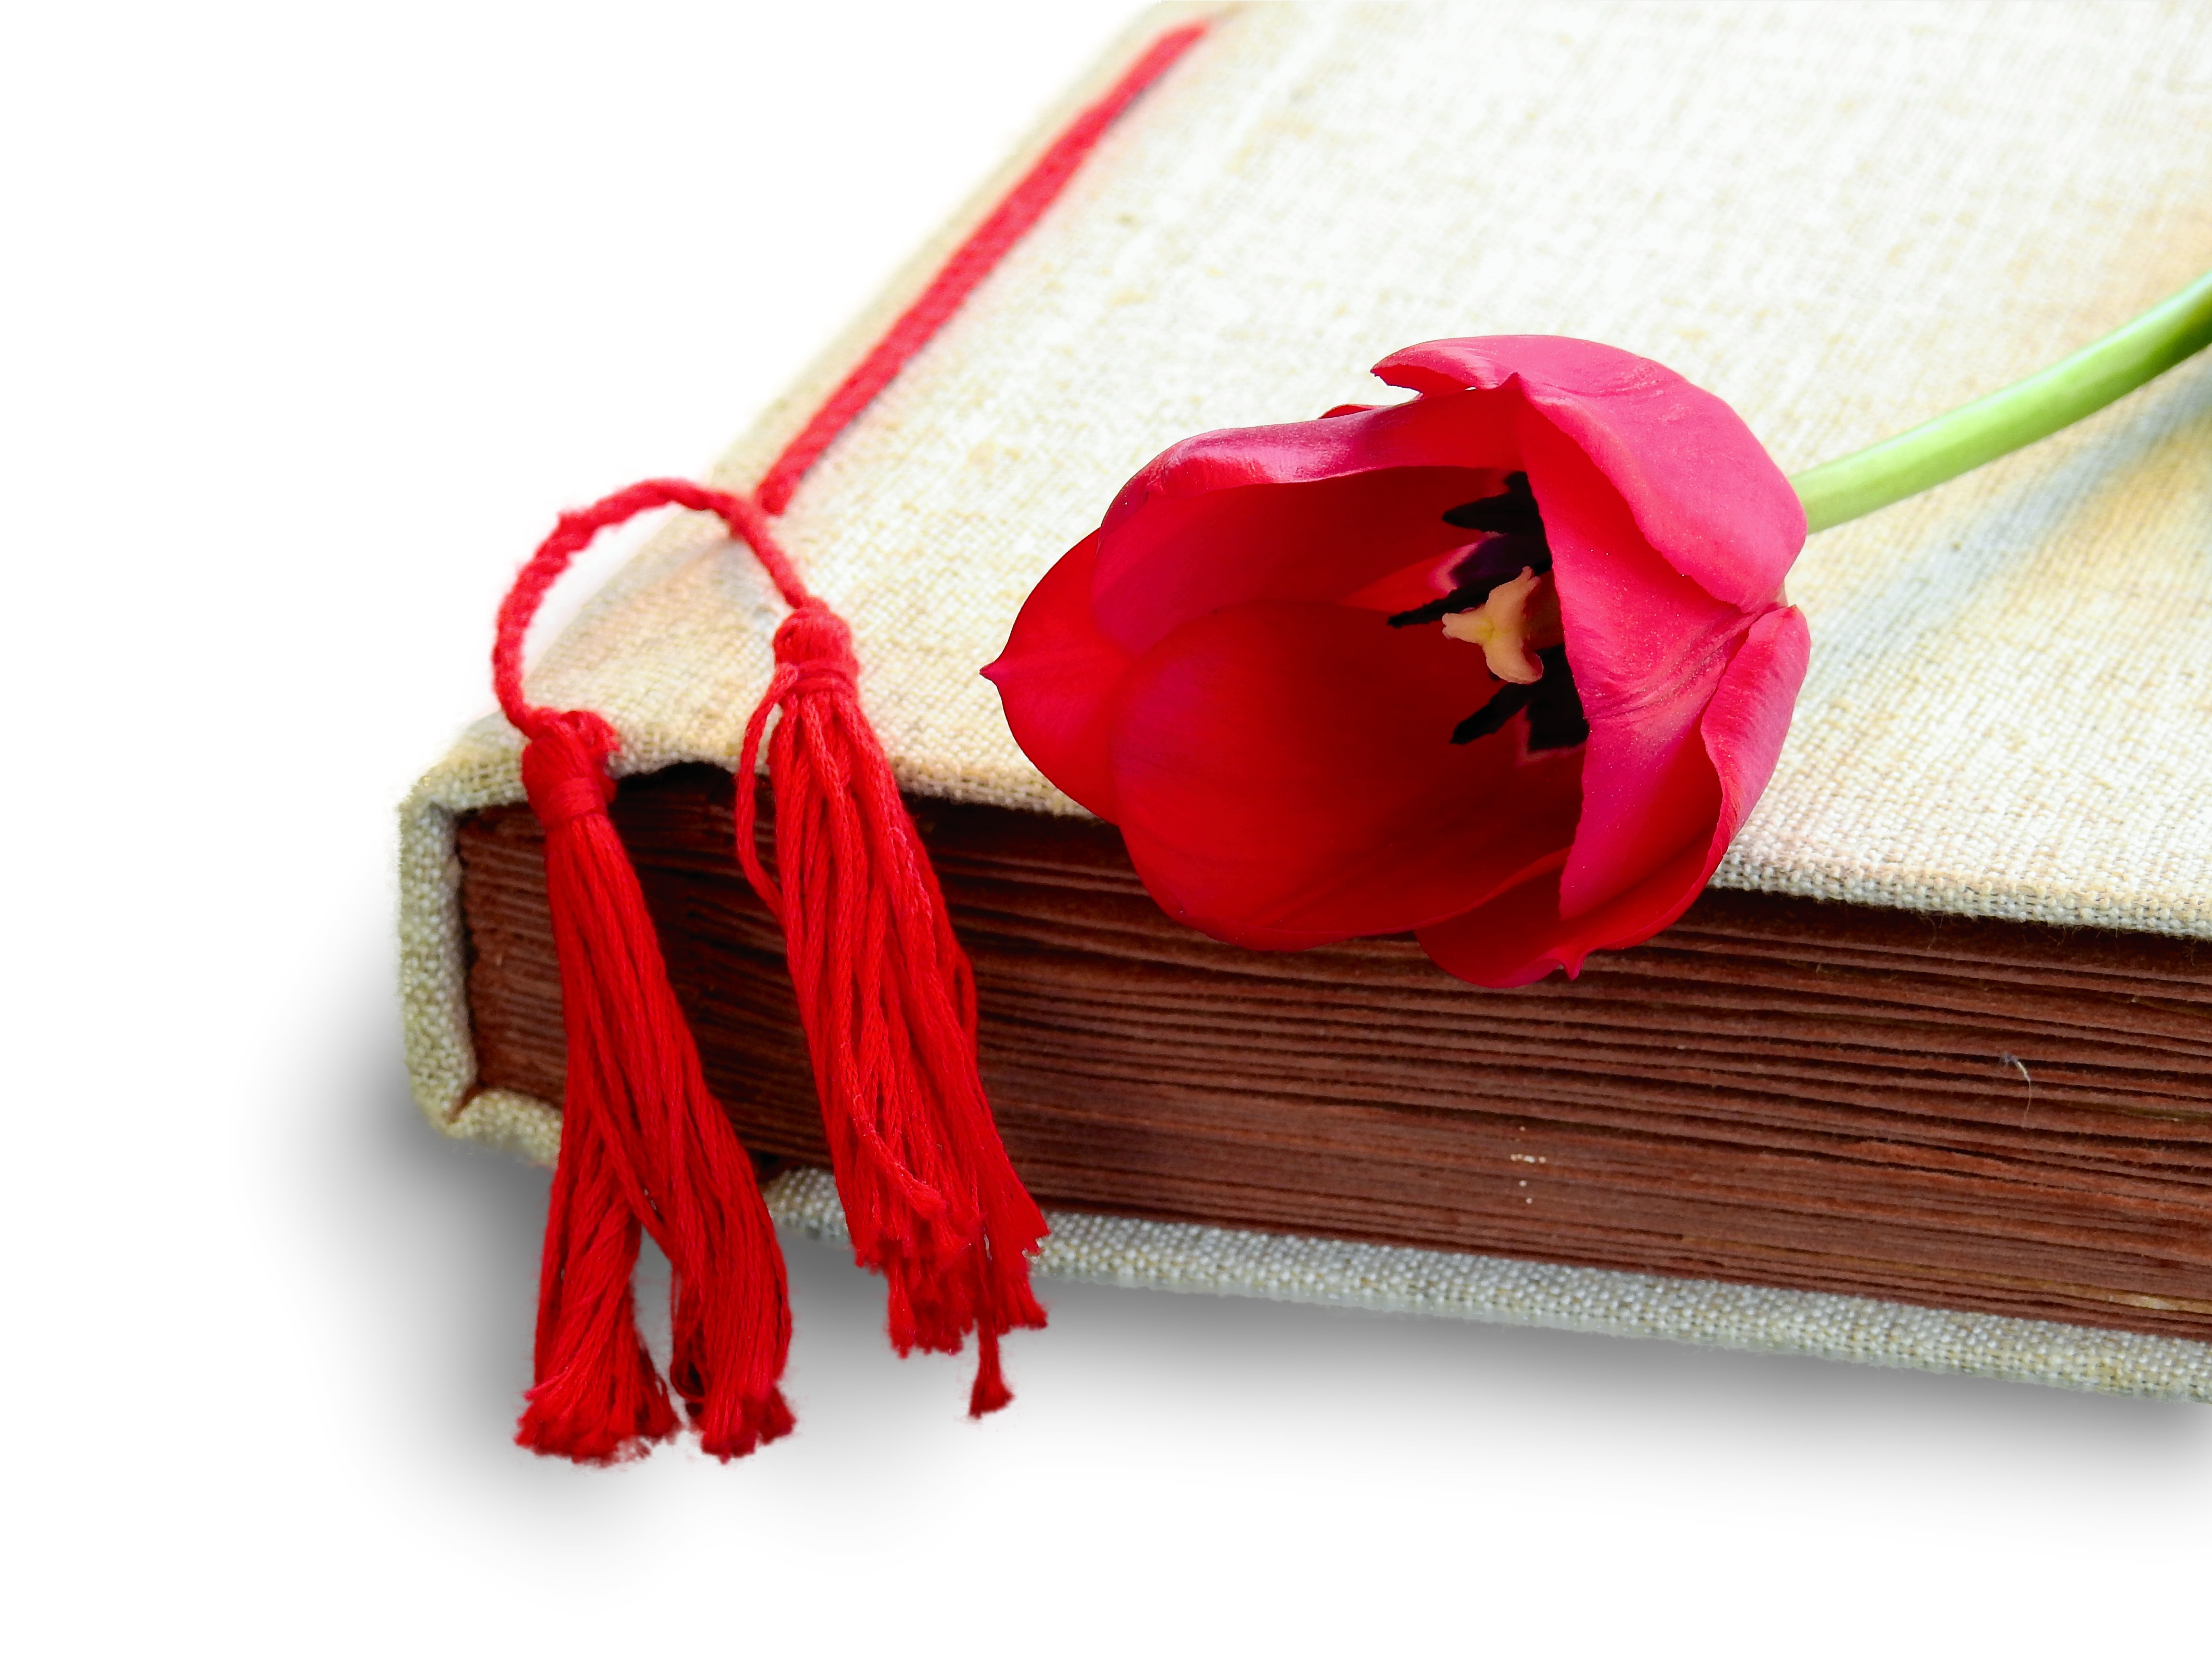
hand, blossom, plant, photography, antique, retro, flower, petal, bloom, old, photo, analog, tulip, red, memory, nostalgia, pink, family, album, remember, image, images, past, photo album, flower bouquet, at that time, family album, fashion accessory, hair accessory